The Fight Between Carnival and Lent

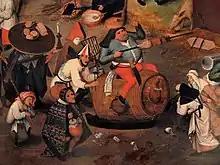
The figure of Carnival (detail)

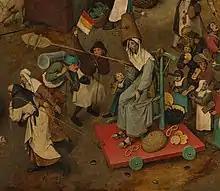
The figure of Lent (detail)

In the foreground, the two antagonists, Carnival and Lent, are in a parody of a late medieval joust. The two opponents do not ride head-on into each other, but rather pass each other by, trying to lift each other out of the saddle.